Dave Pollock

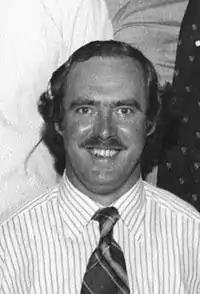
Pollock in 1976

David Lloyd Pollock (born 17 November 1942) is a former Australian politician. He was the Country Liberal Party member for MacDonnell in the Northern Territory Legislative Assembly from 1974 to 1977.